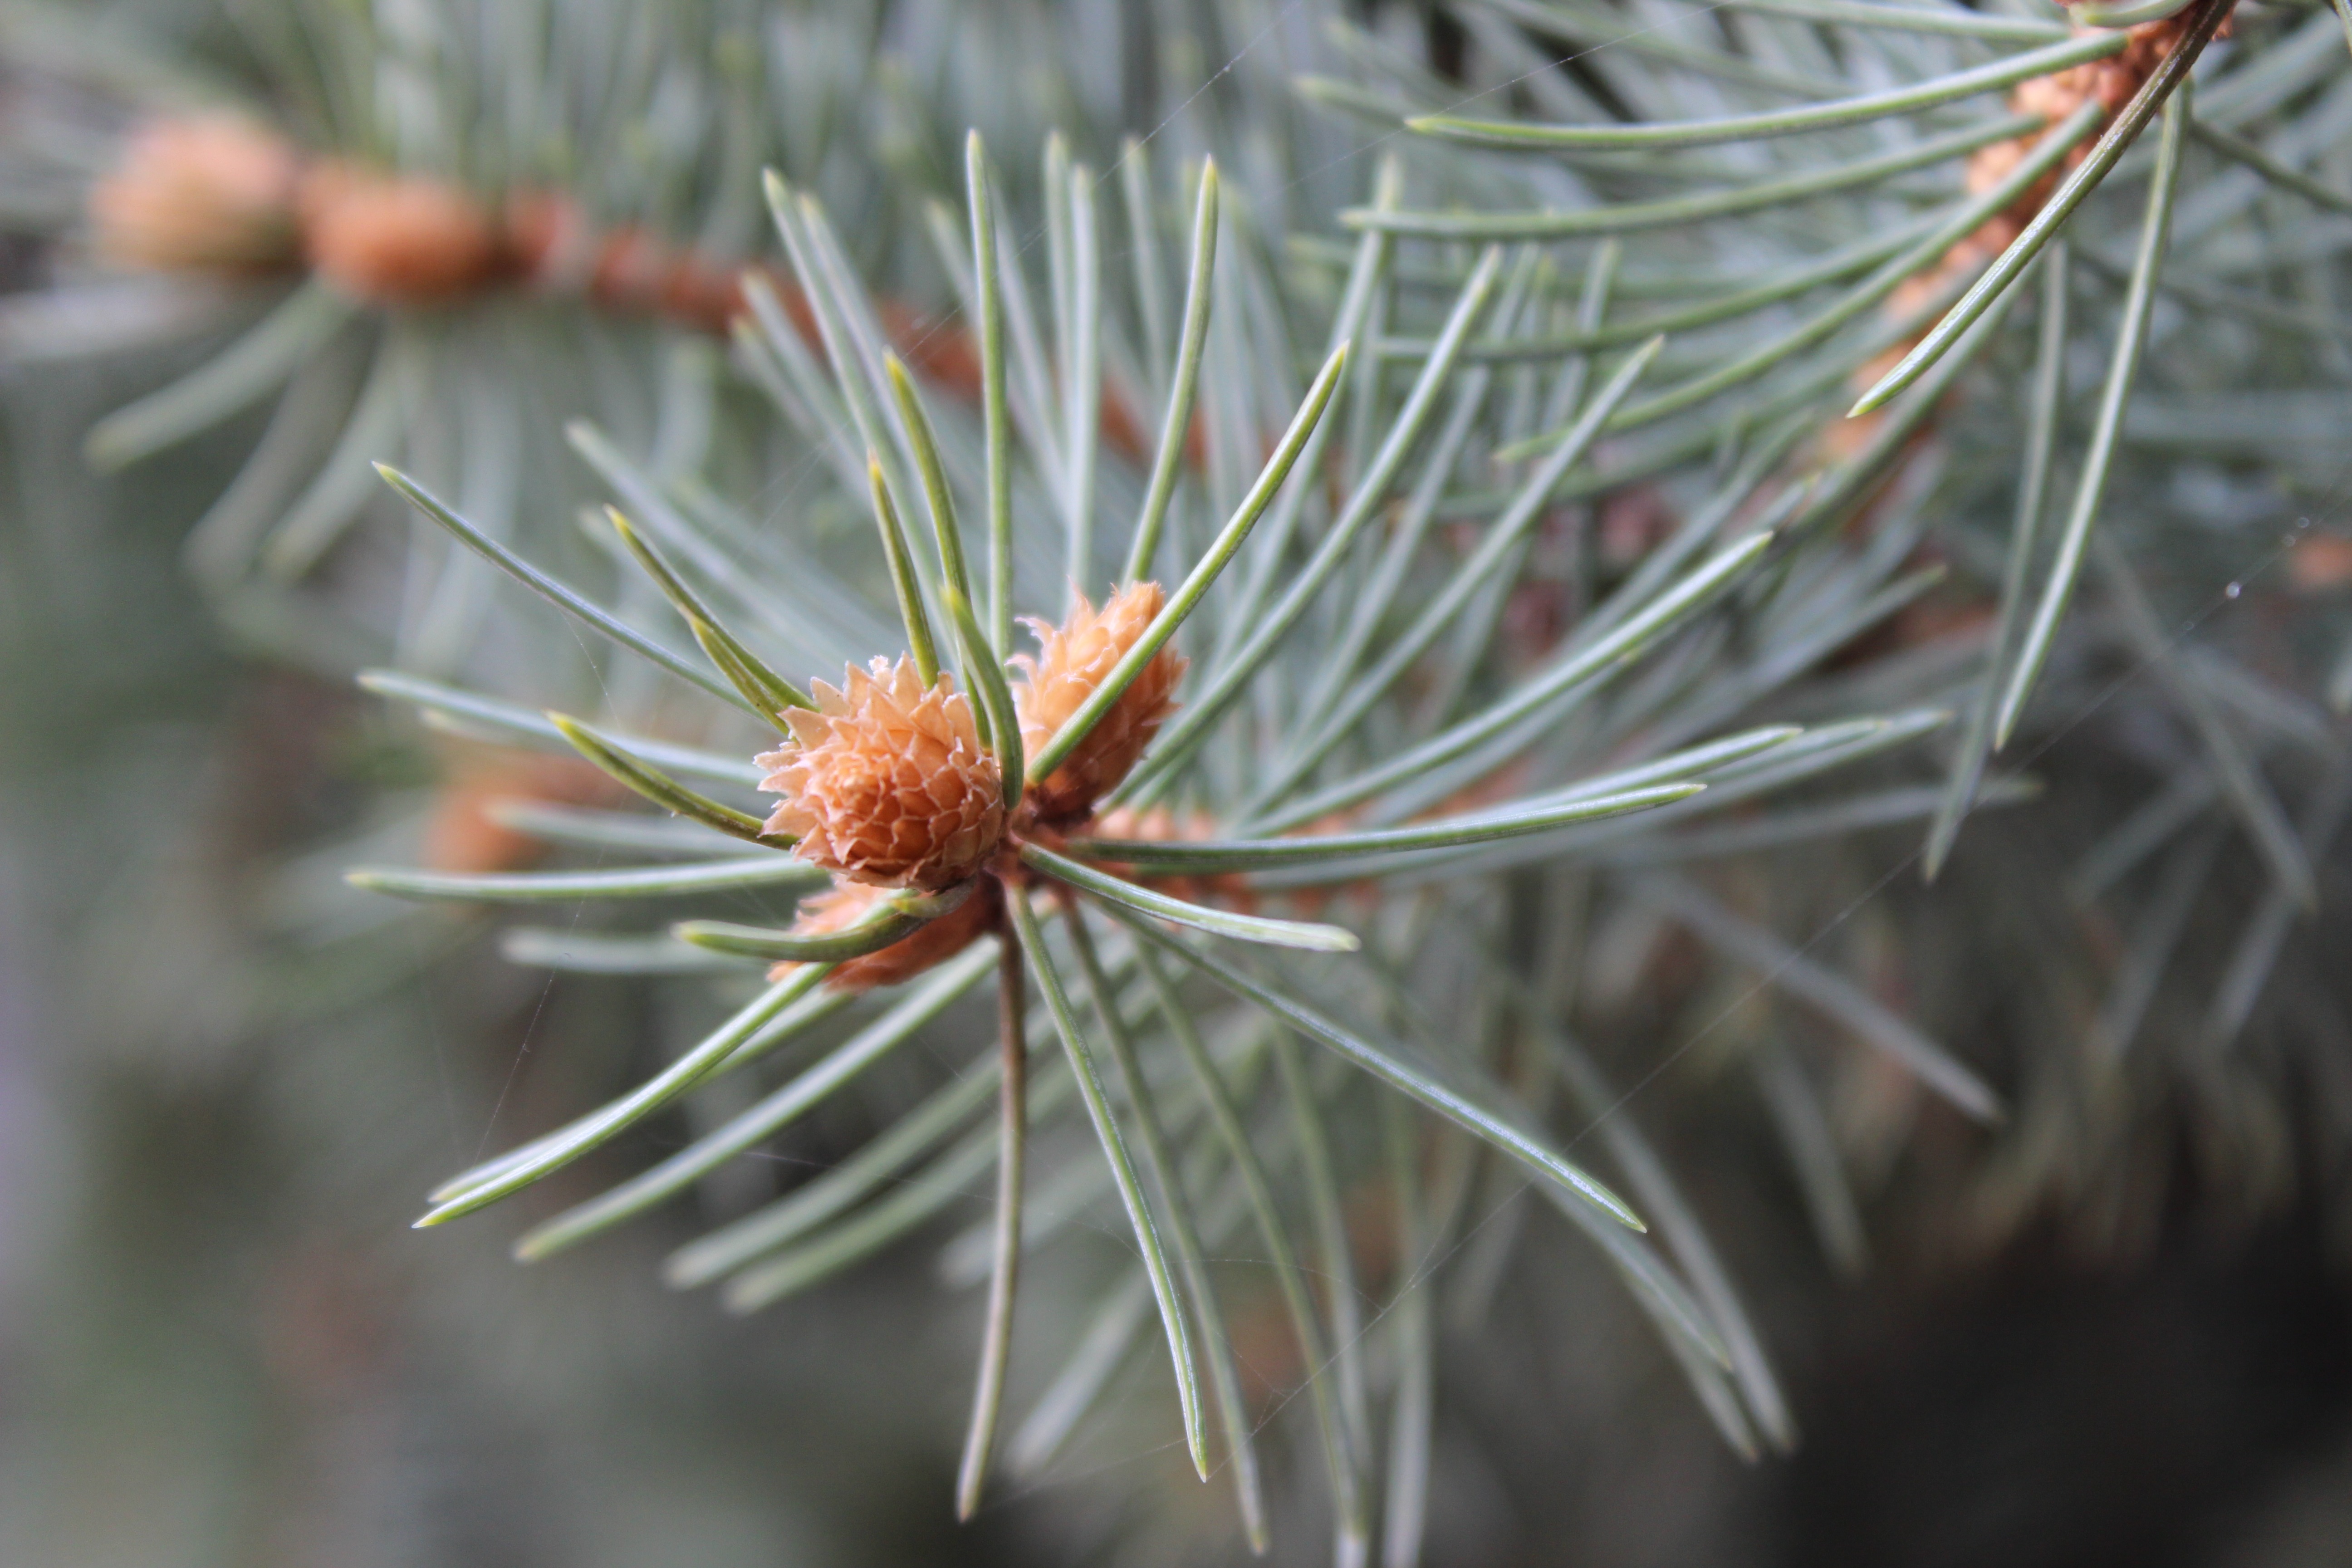
tree, branch, plant, leaf, flower, frost, macro, evergreen, autumn, botany, fir, flora, twig, conifer, close up, spruce, larch, macro photography, flowering plant, grass family, woody plant, land plant, thorns spines and prickles